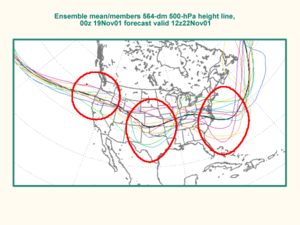
La prévision d'ensembles est une méthode de prévision numérique du temps utilisé pour tenter de générer un échantillon représentatif des états futurs possibles d'un système dynamique. En effet, ni les observations, ni l'analyse, ni le modèle de prévision ne sont parfaits et la dynamique atmosphérique est très sensible, dans certaines conditions, à la moindre fluctuation.
Un diagramme spaghetti est une méthode de visualisation de données permettant de suivre les flux possibles à travers un système. Les flux représentés de cette manière apparaissent comme des nouilles, d’où l’appellation de ce terme. Visualiser le flux de cette manière peut réduire l'inefficacité des déplacements. Cette méthode statistique a d'abord été utilisée pour suivre le routage des items et du personnel à travers des usines, puis fut appliquée à toutes sortes de domaines. Ainsi, l'étude du diagramme de déplacement des populations animales ou les bouées météorologiques qui dérivent dans l'océan permet de tirer un schéma de leur migration. En météorologie, ces diagrammes sont utilisés dans la prévision d'ensembles pour déterminer la variabilité des solutions d'une prévision numérique du temps quant aux positions et intensités des dépressions et des anticyclones. En médecine, les trajectoires peuvent illustrer les effets des médicaments sur les patients lors d'essais.